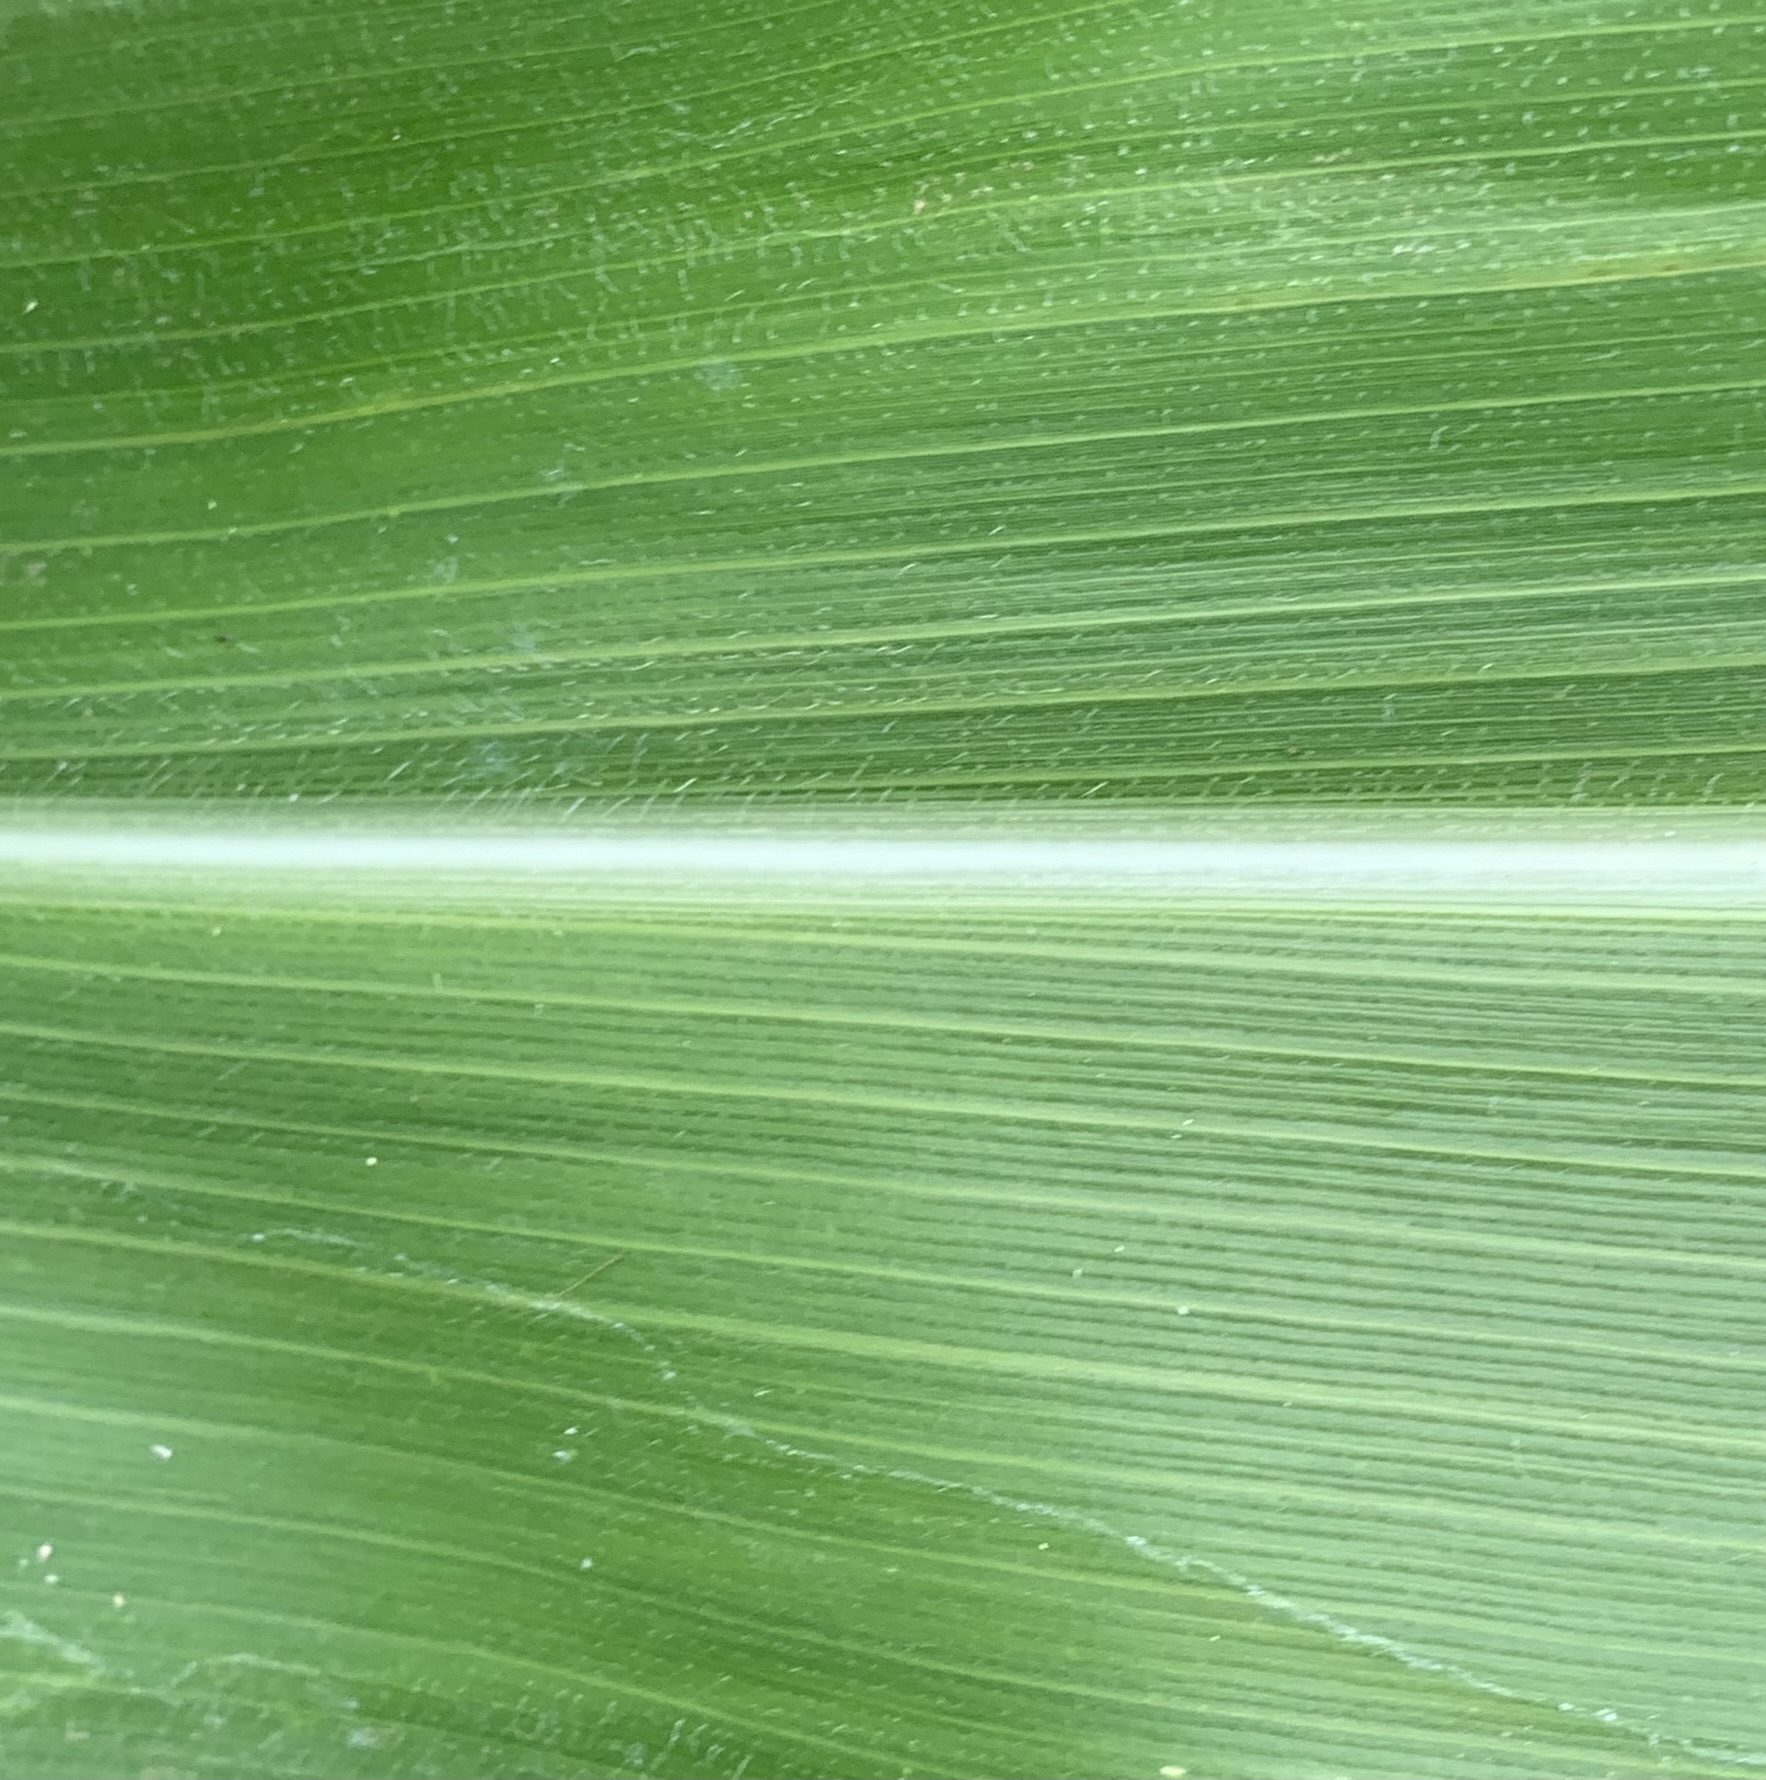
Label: Healthy